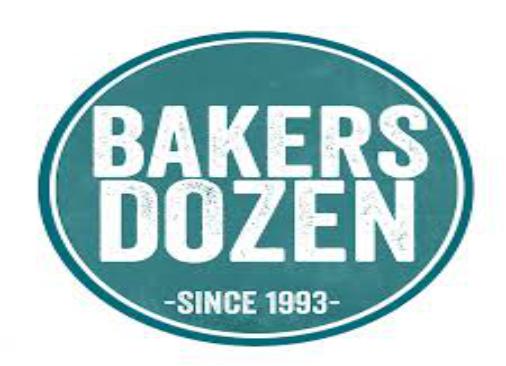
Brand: Baker's Dozen Donuts
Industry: Food